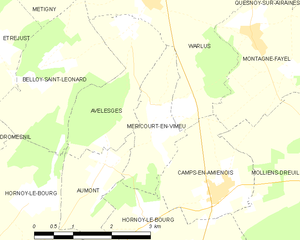
Carte des communes françaises Méricourt-en-Vimeu
Méricourt-en-Vimeu est une commune française située dans le département de la Somme, en région Hauts-de-France.